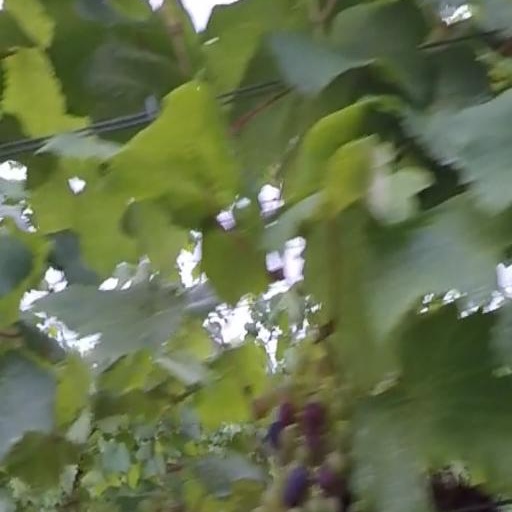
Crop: grape